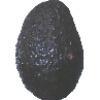
Label: avocado